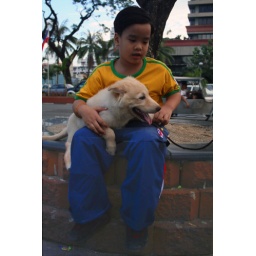
My son Patrick with our new puppy Milkshake. Sitting in one of the plant box at baywalk.